Mireille Best

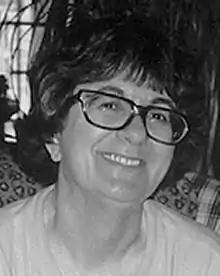
Mireille Best

Mireille Best (4 June 1943 – 16 January 2005) was a French author, known for her works of fiction featuring lesbian characters and themes.